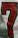
Number: 7